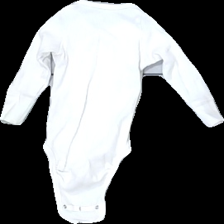
View: back
Type: Top
Category: Ladies
Brand: Lindex
Colors: White
Material: 100% Cotton
Cut: Tight
Size: 62
Season: All
Price range: 50-100
Recommended usage: Reuse
Description: white longsleeve body